Alghero

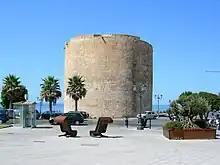
Sulis Tower

Historically, the city was founded in the early twelfth century between 1102 and 1112, when the noble Doria family of Genoa was allowed to build the first historical nucleus into an empty section of the coast of the parish of Nulauro in Judicature of Torres (Sassari). For two centuries it remained in the orbit of the Maritime Republics, first and foremost the Genoese, apart from 1283 to 1284 when the Pisans were able to control it for a year. It is plausible that at this time the town shared, given its commercial and multi-ethnic nature, a language similar to the nascent Sassarese.